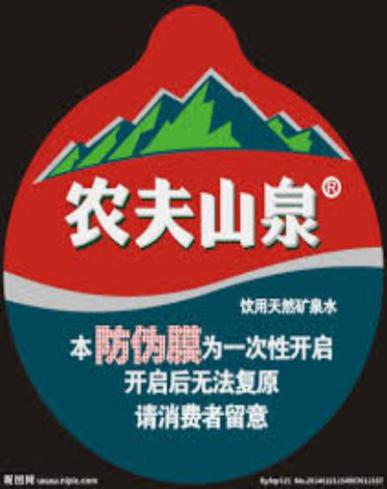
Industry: Necessities